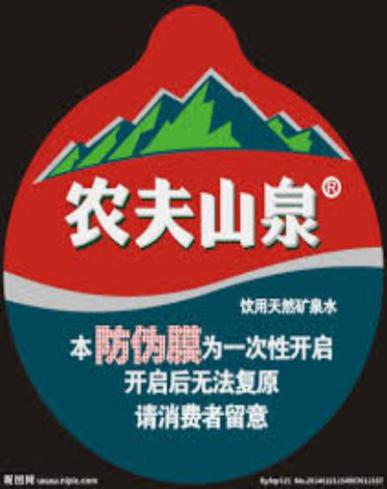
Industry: Necessities